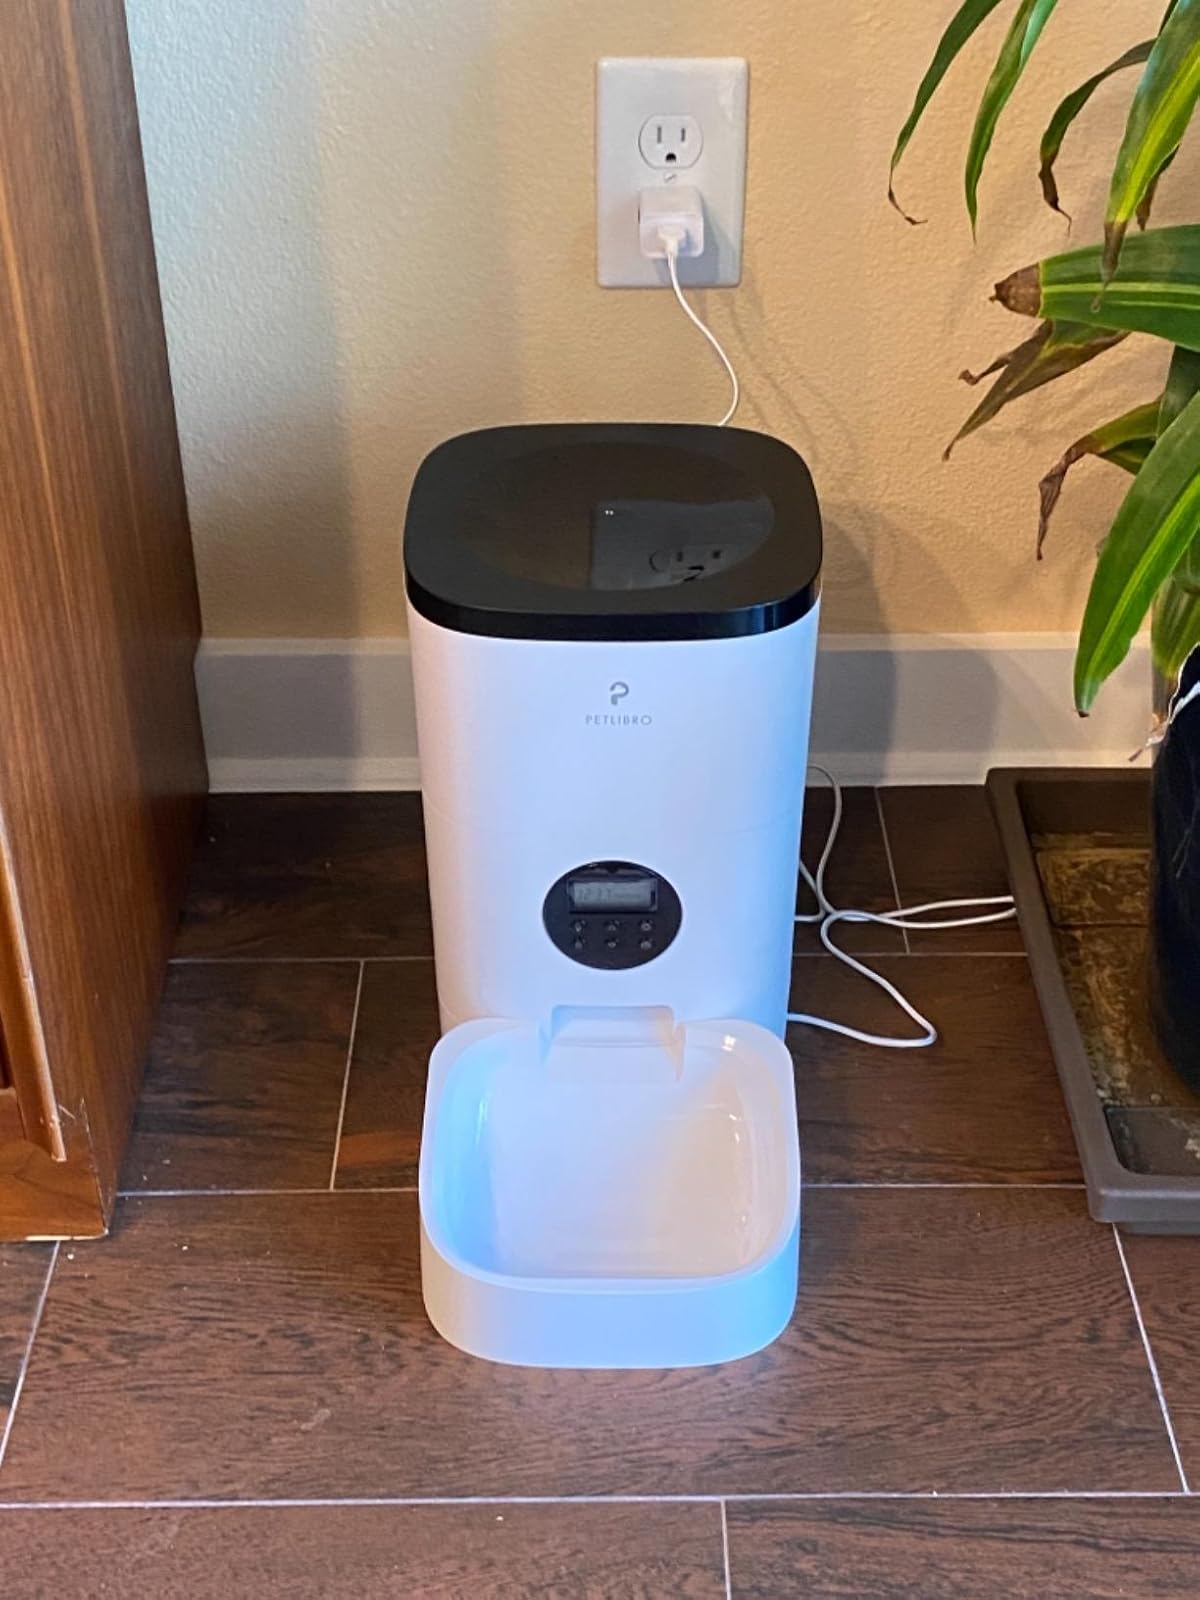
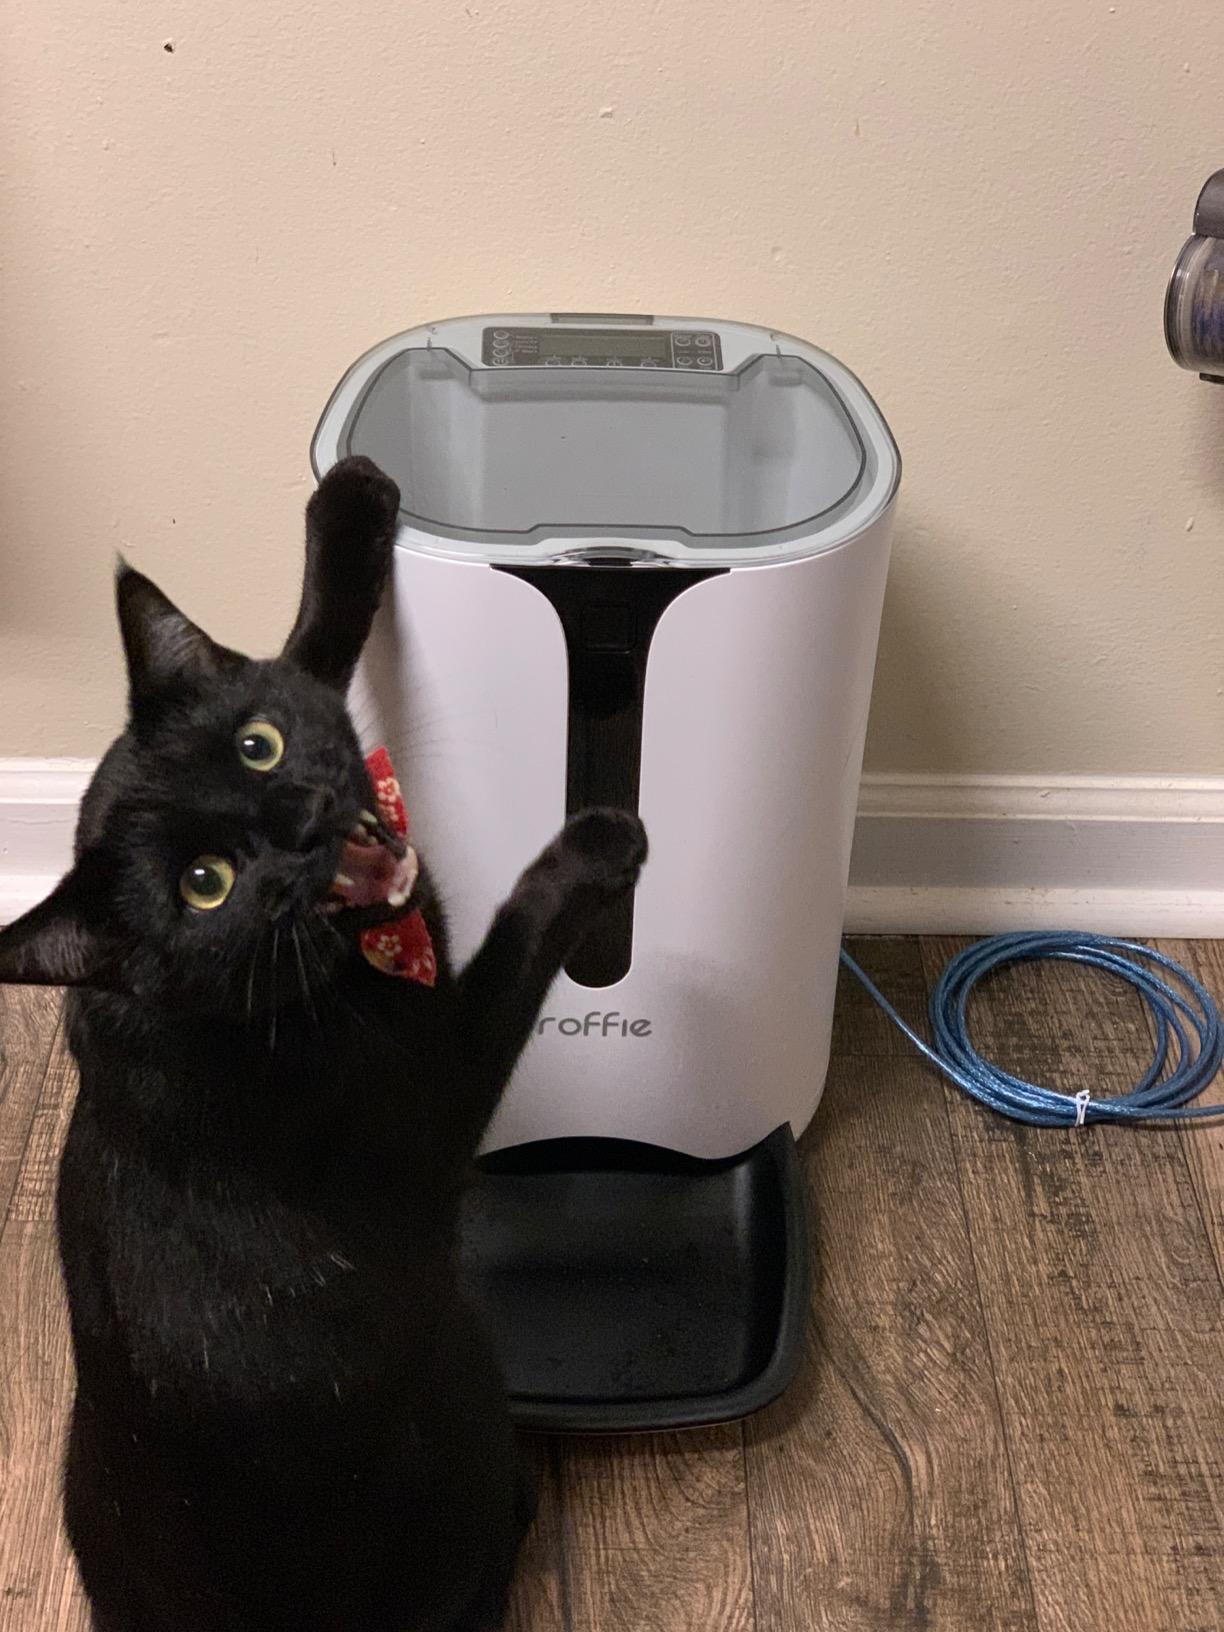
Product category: items_feeder
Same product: no